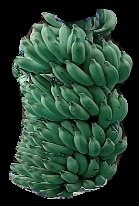
Variety: elakki-bale
Grade: grade1